Episcopal Church in Minnesota

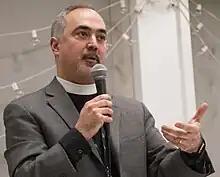
Craig Loya

Records of the Episcopal Church in Minnesota are available at the Minnesota Historical Society. They cover the period from the arrival of the first Episcopal missionaries into the area in the 1820s through the bishopric of Robert M. Anderson, which ended in 1993. They document the organization, administration, and history of the diocese and its parishes and missions through the records of the diocesan offices and parishes and the papers of numerous diocesan officials and leaders, including George Clinton Tanner, Stephen E. Keeler, Frederick F. Kramer, Hamilton Hyde Kellogg, Philip F. McNairy, and Robert M. Anderson.